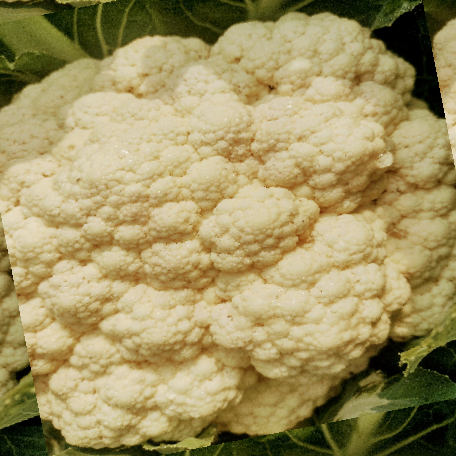
Label: Disease Free